Reclesne

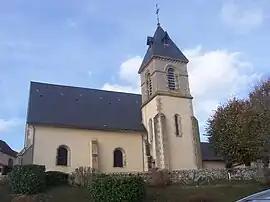
The church in Reclesne

Reclesne is a commune in the Saône-et-Loire department in the region of Bourgogne-Franche-Comté in eastern France. It is located northwest of Autun.